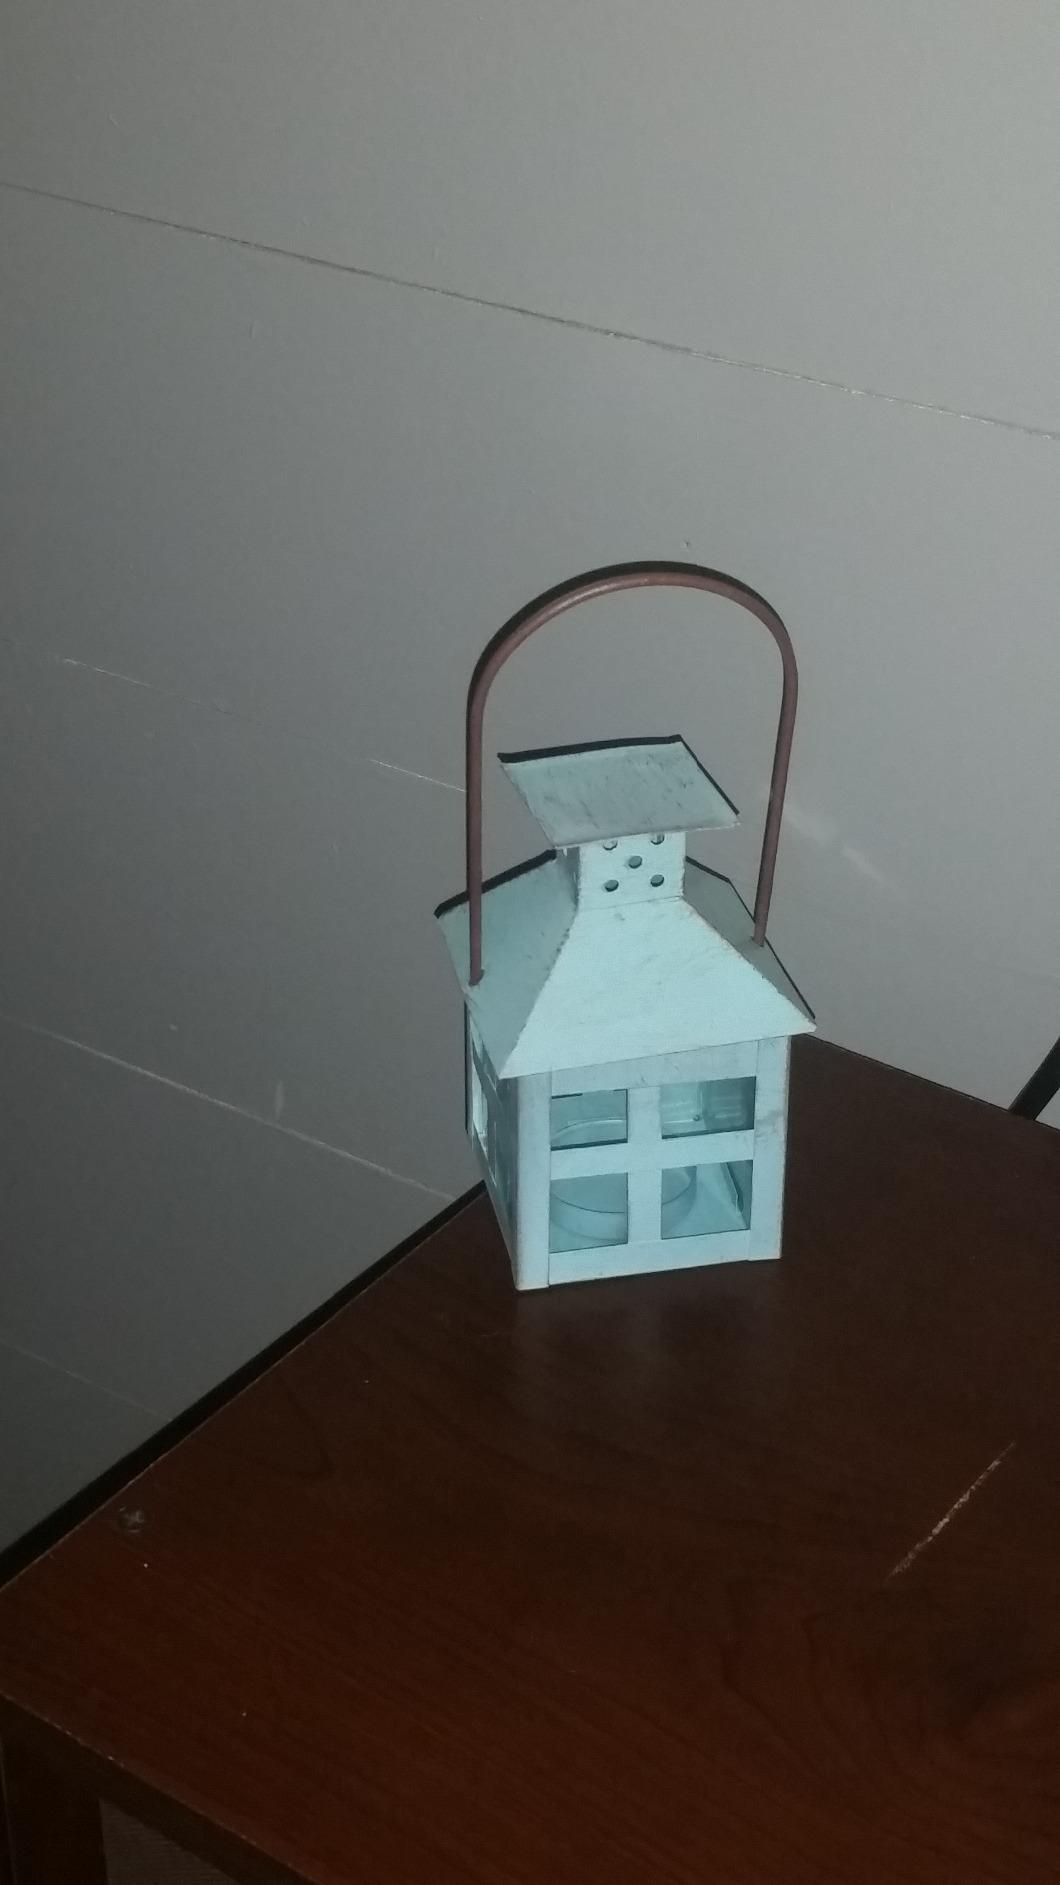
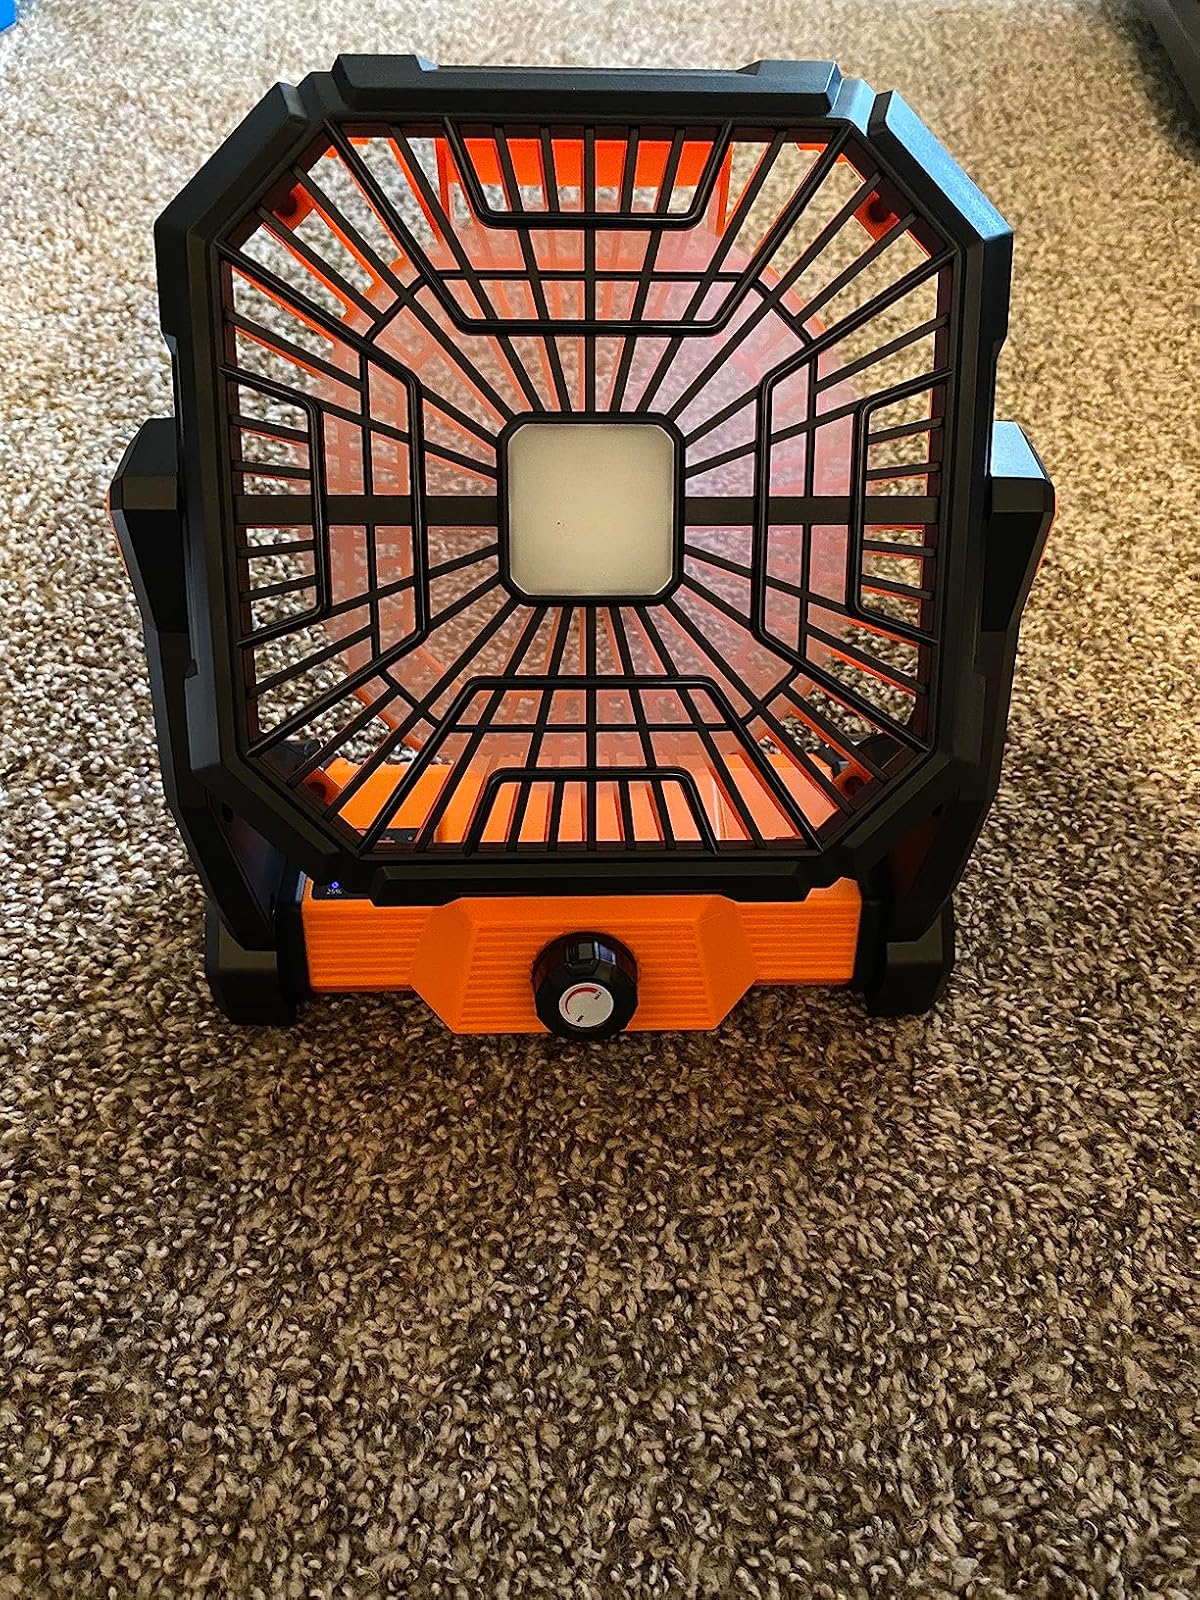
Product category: lantern
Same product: no